Jacob Hall

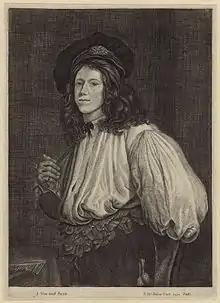
Jacob Hall (traditional attribution).

The memoirs of Philibert de Gramont indicate that Hall was a popular performer by 1662. In 1668 Hall attained his greatest popularity. The London court encouraged him, and he described himself as "sworn servant to his Majestie". Lady Castlemain, later the Duchess of Cleveland, to avenge herself on Charles II for neglecting her, fell—according to Samuel Pepys and Gramont—in love with him. In April 1668 he was a regular visitor at her house, and received a salary from her.